Charles de Gaulle

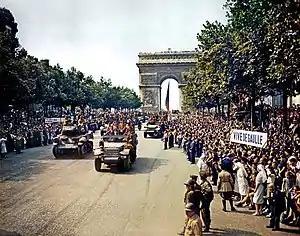
The 2nd Armored Division passes through the Arc de Triomphe. Signs read "Long live de Gaulle" and "De Gaulle to power".

On 14 June 1944, he left Britain for the city of Bayeux, Normandy, which he proclaimed as the capital of Free France. Appointing his Aide-de-Camp Francois Coulet as head of the civil administration, de Gaulle returned to the UK that same night on a French destroyer, and although the official position of the supreme military command remained unchanged, local Allied officers found it more practical to deal with the fledgling administration in Bayeux in everyday matters which set a precedent of the Provisional Government running the civil affairs of liberated France. De Gaulle flew to Algiers on 16 June and then went to Rome to meet the Pope and the new Italian government.